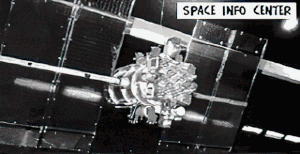
GLONASS est un système de positionnement par satellites d'origine soviétique et géré par les forces spatiales de la Fédération de Russie. Le segment spatial utilise vingt-quatre satellites circulant sur une orbite moyenne. Le système devient opérationnel en 1996 mais la crise financière et économique qui frappe la Russie à la fin des années 1990 ne lui permet plus de maintenir un nombre de satellites suffisant. Le service complet n'est restauré qu'au cours des années 2010.